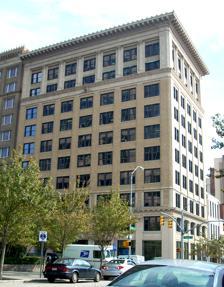
Building: Odd Fellows Building (Raleigh, North Carolina)
Country: United States of America
Year built: 1923
Historic building in North Carolina, US United States historic place Odd Fellows Building U.S. National Register of Historic Places Odd Fellows Building in Raleigh Show map of North Carolina Show map of the United States Location 19 W Hargett St., Raleigh, North Carolina Coordinates 35°46′40″N 78°38′24″W / 35.77778°N 78.64000°W / 35.77778; -78.64000 Area 0.2 acres (0.081 ha) Built 1923 Architect Preacher, G. Lloyd and Co.; Beaman Construction Co. Architectural style Late 19th and Early 20th Century American Movements, Skyscraper , Classical Revival Part of Fayetteville Street Historic District ( ID07001412 ) NRHP reference No. 97001498 Added to NRHP December 1, 1997 The Odd Fellows Building in Raleigh, North Carolina , also known as the Commerce Building , is a 10-story skyscraper built in 1923.  It reflects Late 19th and Early 20th Century American Movements architecture and Classical Revival architecture and consists of the classic base-shaft-capital design. The Odd Fellows (IOOF) Building served as a meeting hall for the Independent Order of Odd Fellows and as a business. It was listed on the National Register of Historic Places in 1997. See also Commerce Building (disambiguation) Independent Order of Odd Fellows - IOOF References